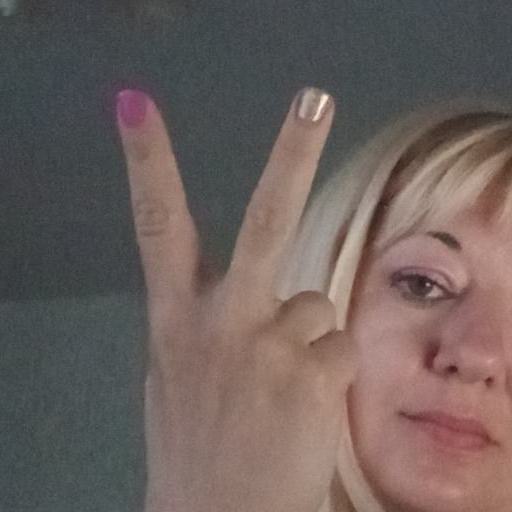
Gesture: peace_inverted